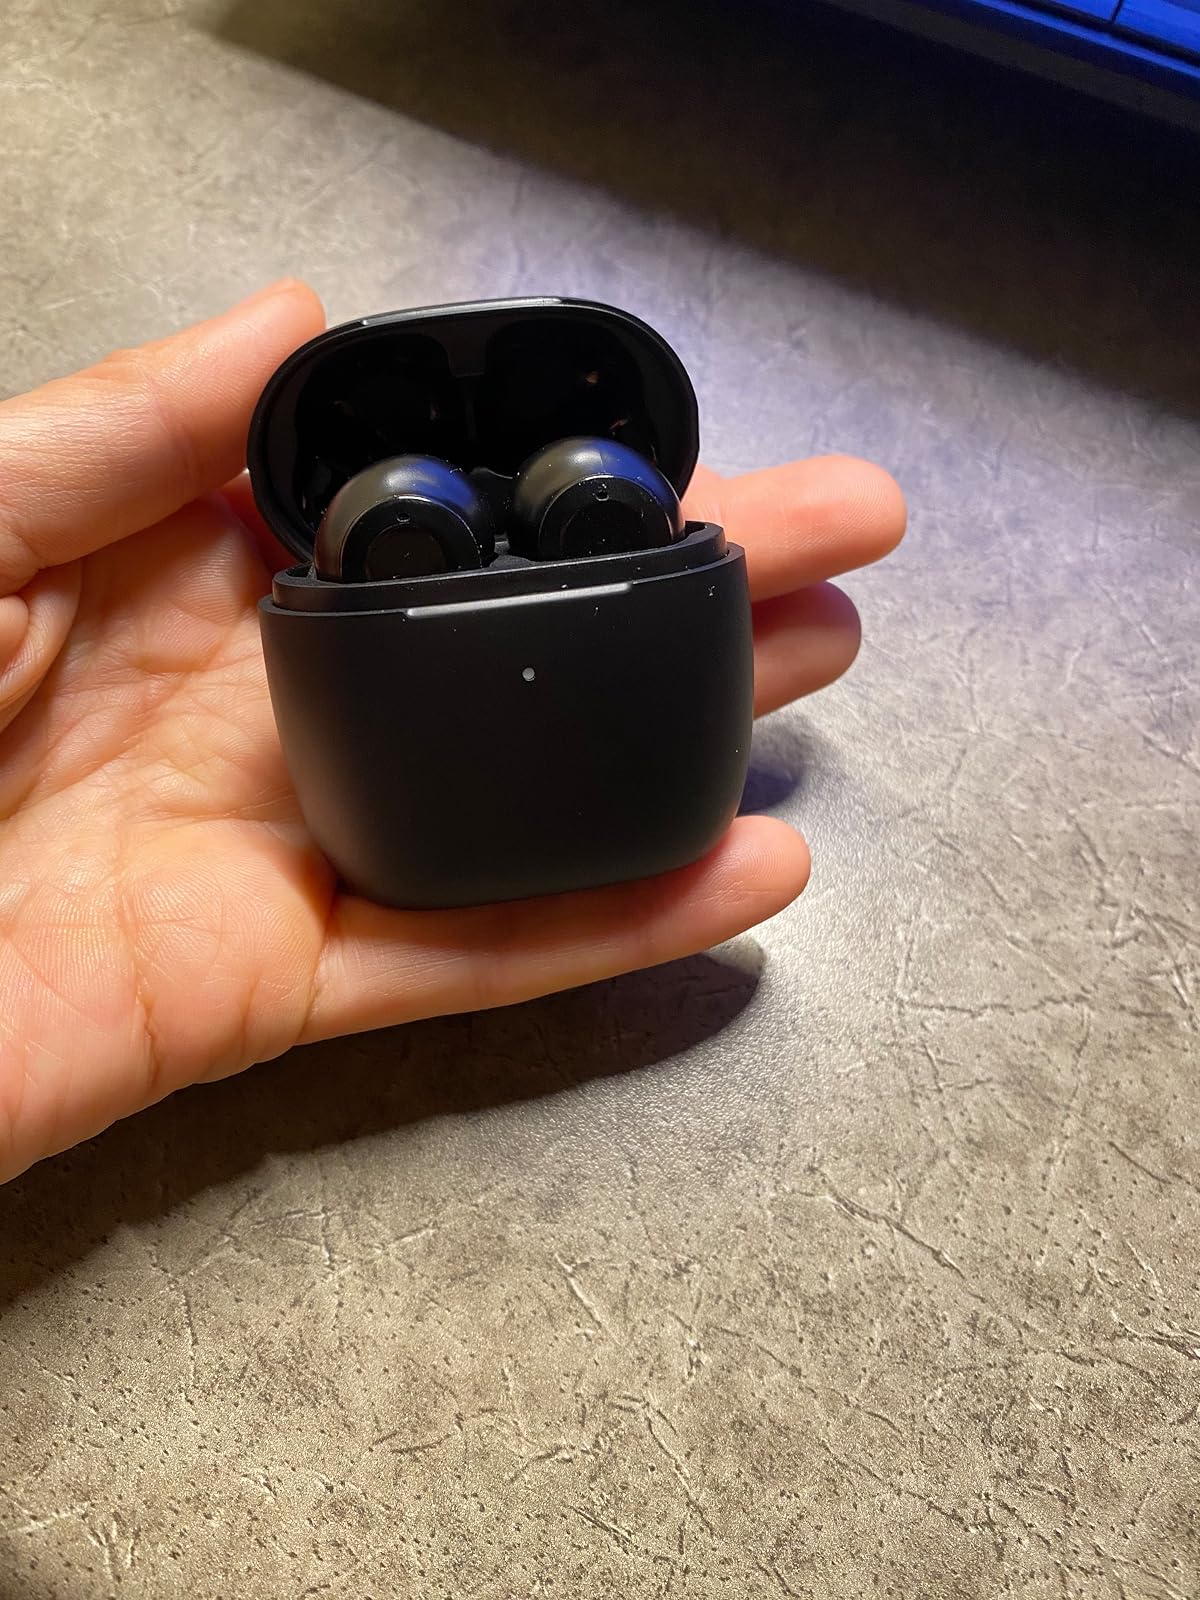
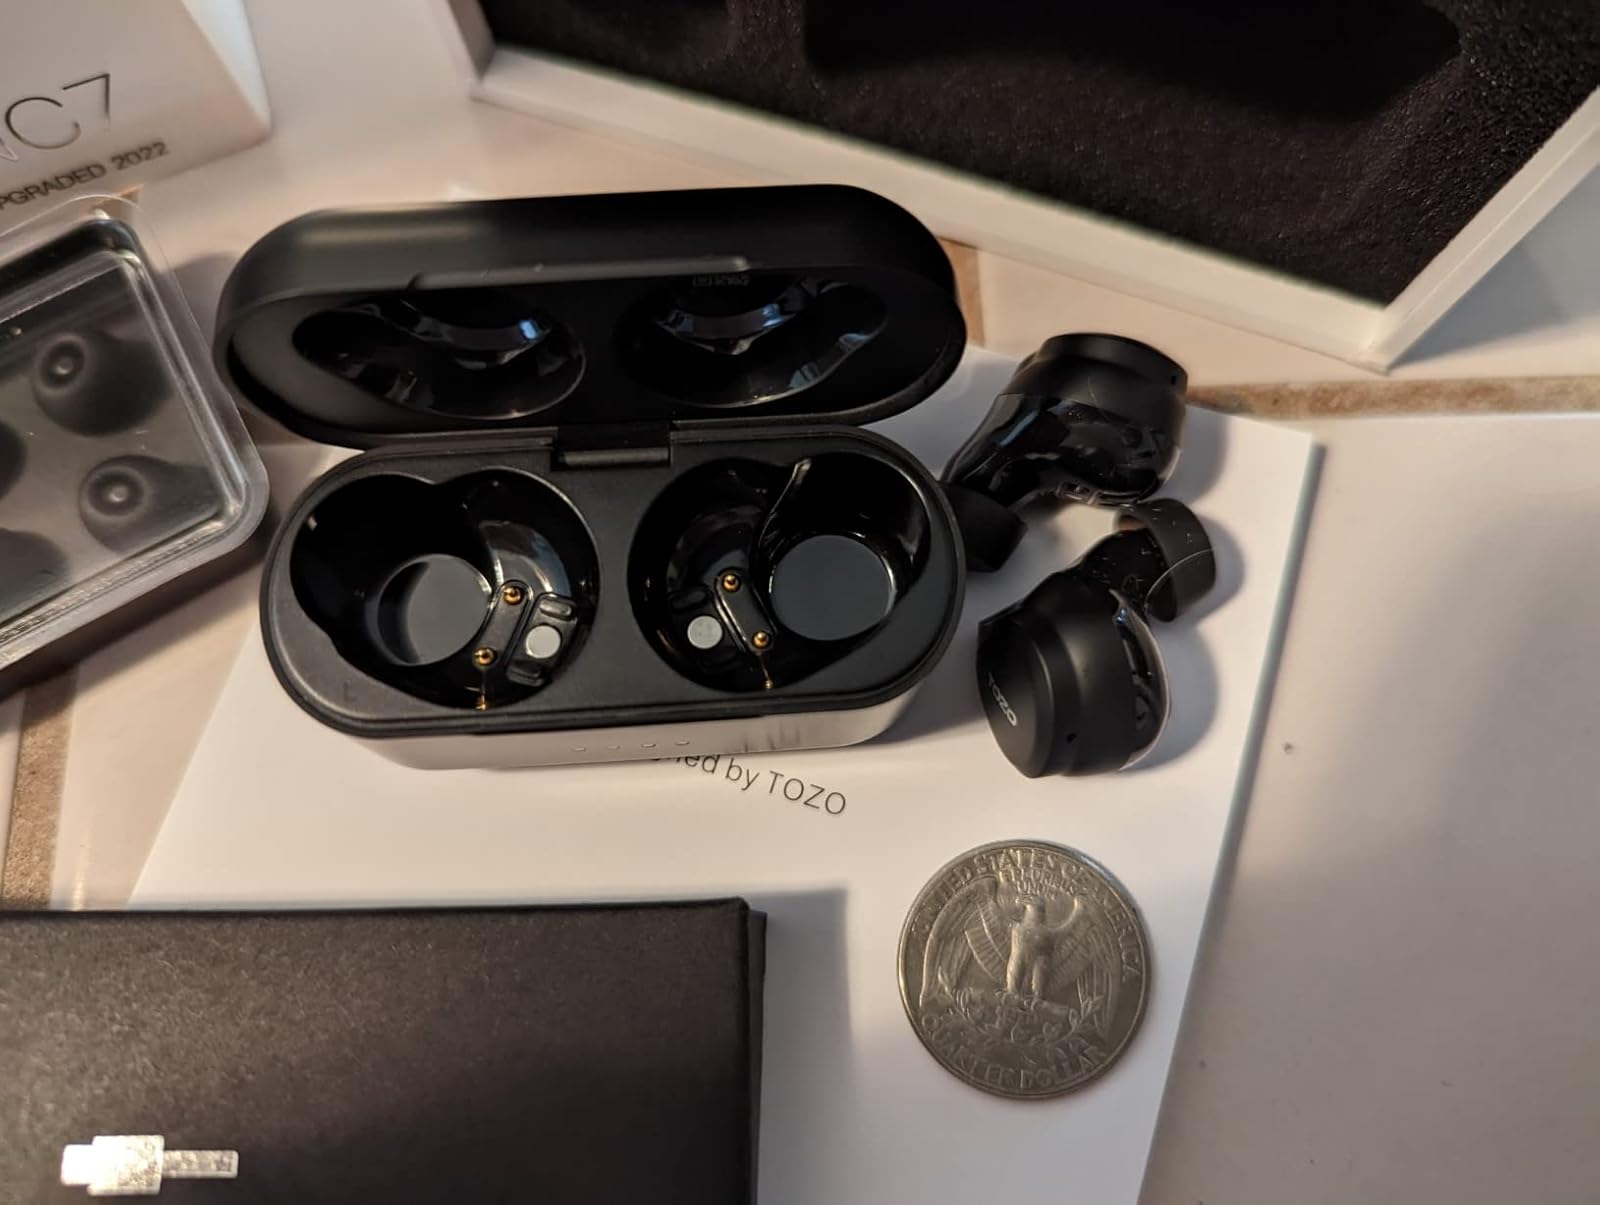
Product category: earbuds
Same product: no